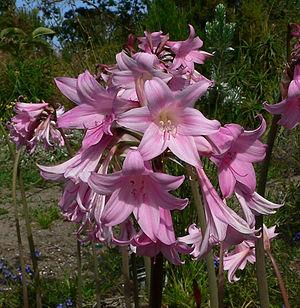
L'Amaryllis belladonne est une plante bulbeuse de la famille des Amaryllidaceae, originaire des plaines sud-africaines et appréciée comme plante ornementale de jardin. Il s’agit pour les botanistes de la véritable Amaryllis, à différencier de la plante d'intérieur cultivée en pot communément nommée amaryllis par les fleuristes.
Les Amaryllidoideae sont une sous-famille de plantes monocotylédones de la famille des Amaryllidaceae et de l'ordre des Asparagales.